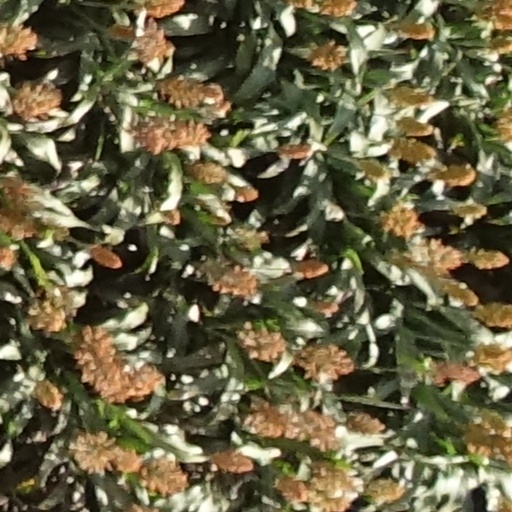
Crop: sorghum